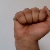
The image shows a hand gesture representing the letter 'A' in Indian Sign Language.